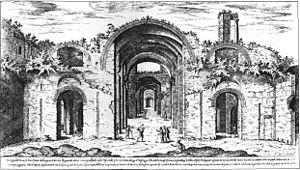
Les thermes de Dioclétien, sont des thermes romains, les plus vastes jamais construits dans la Rome antique, situés au nord-est de la Ville, sur le Viminal. Leur construction a débuté en 298 sous l'empereur Maximien Hercule, nommé Augustus de l'Occident par Dioclétien. Ils sont inaugurés en 306, après l'abdication des deux empereurs.